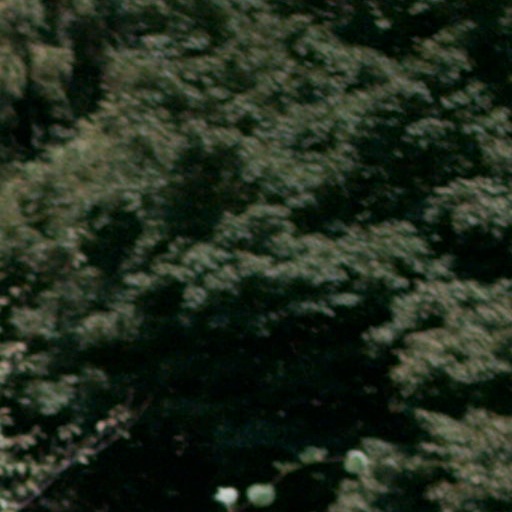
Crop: cassava